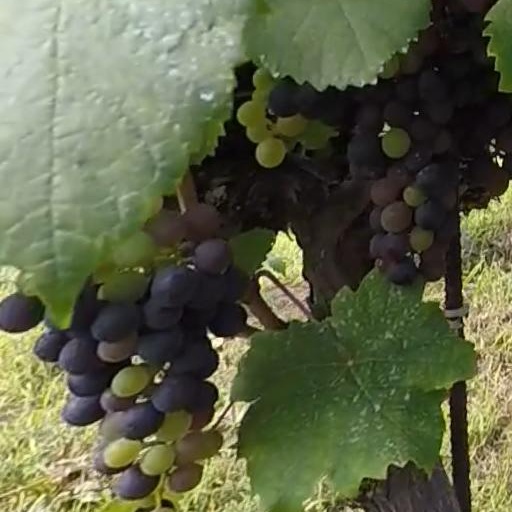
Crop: grape